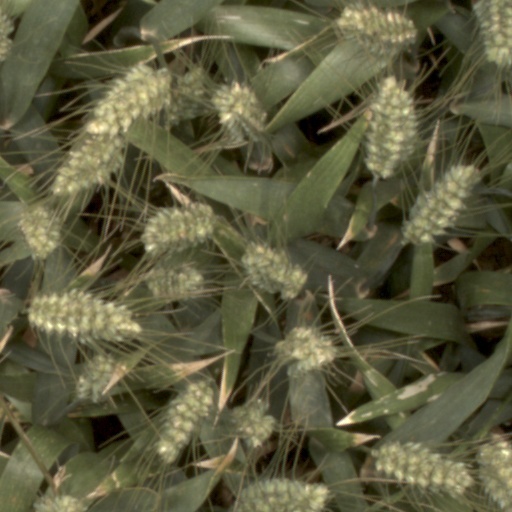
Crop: wheat